A Simple Case

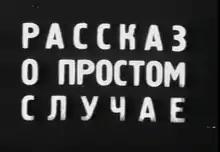
Film title

A Simple Case ("") is a 1932 Soviet film directed by Vsevolod Pudovkin and Mikhail Doller. Pudovkin was publicly charged with formalism for this experimental sound film and was forced to release without its sound track.